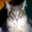
Label: cat